Cornish hedge

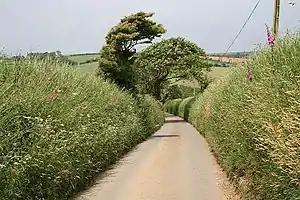
Country lane in St Newlyn East

A Cornish hedge is an ancient style of hedge built of stone and earth found in Cornwall, southwest England. Sometimes hedging plants or trees are planted on the hedge to increase its windbreaking height. A rich flora develops over the lifespan of a Cornish hedge. The Cornish hedge contributes to the distinctive field-pattern of the Cornish landscape, and form the county's largest semi-natural wildlife habitat.